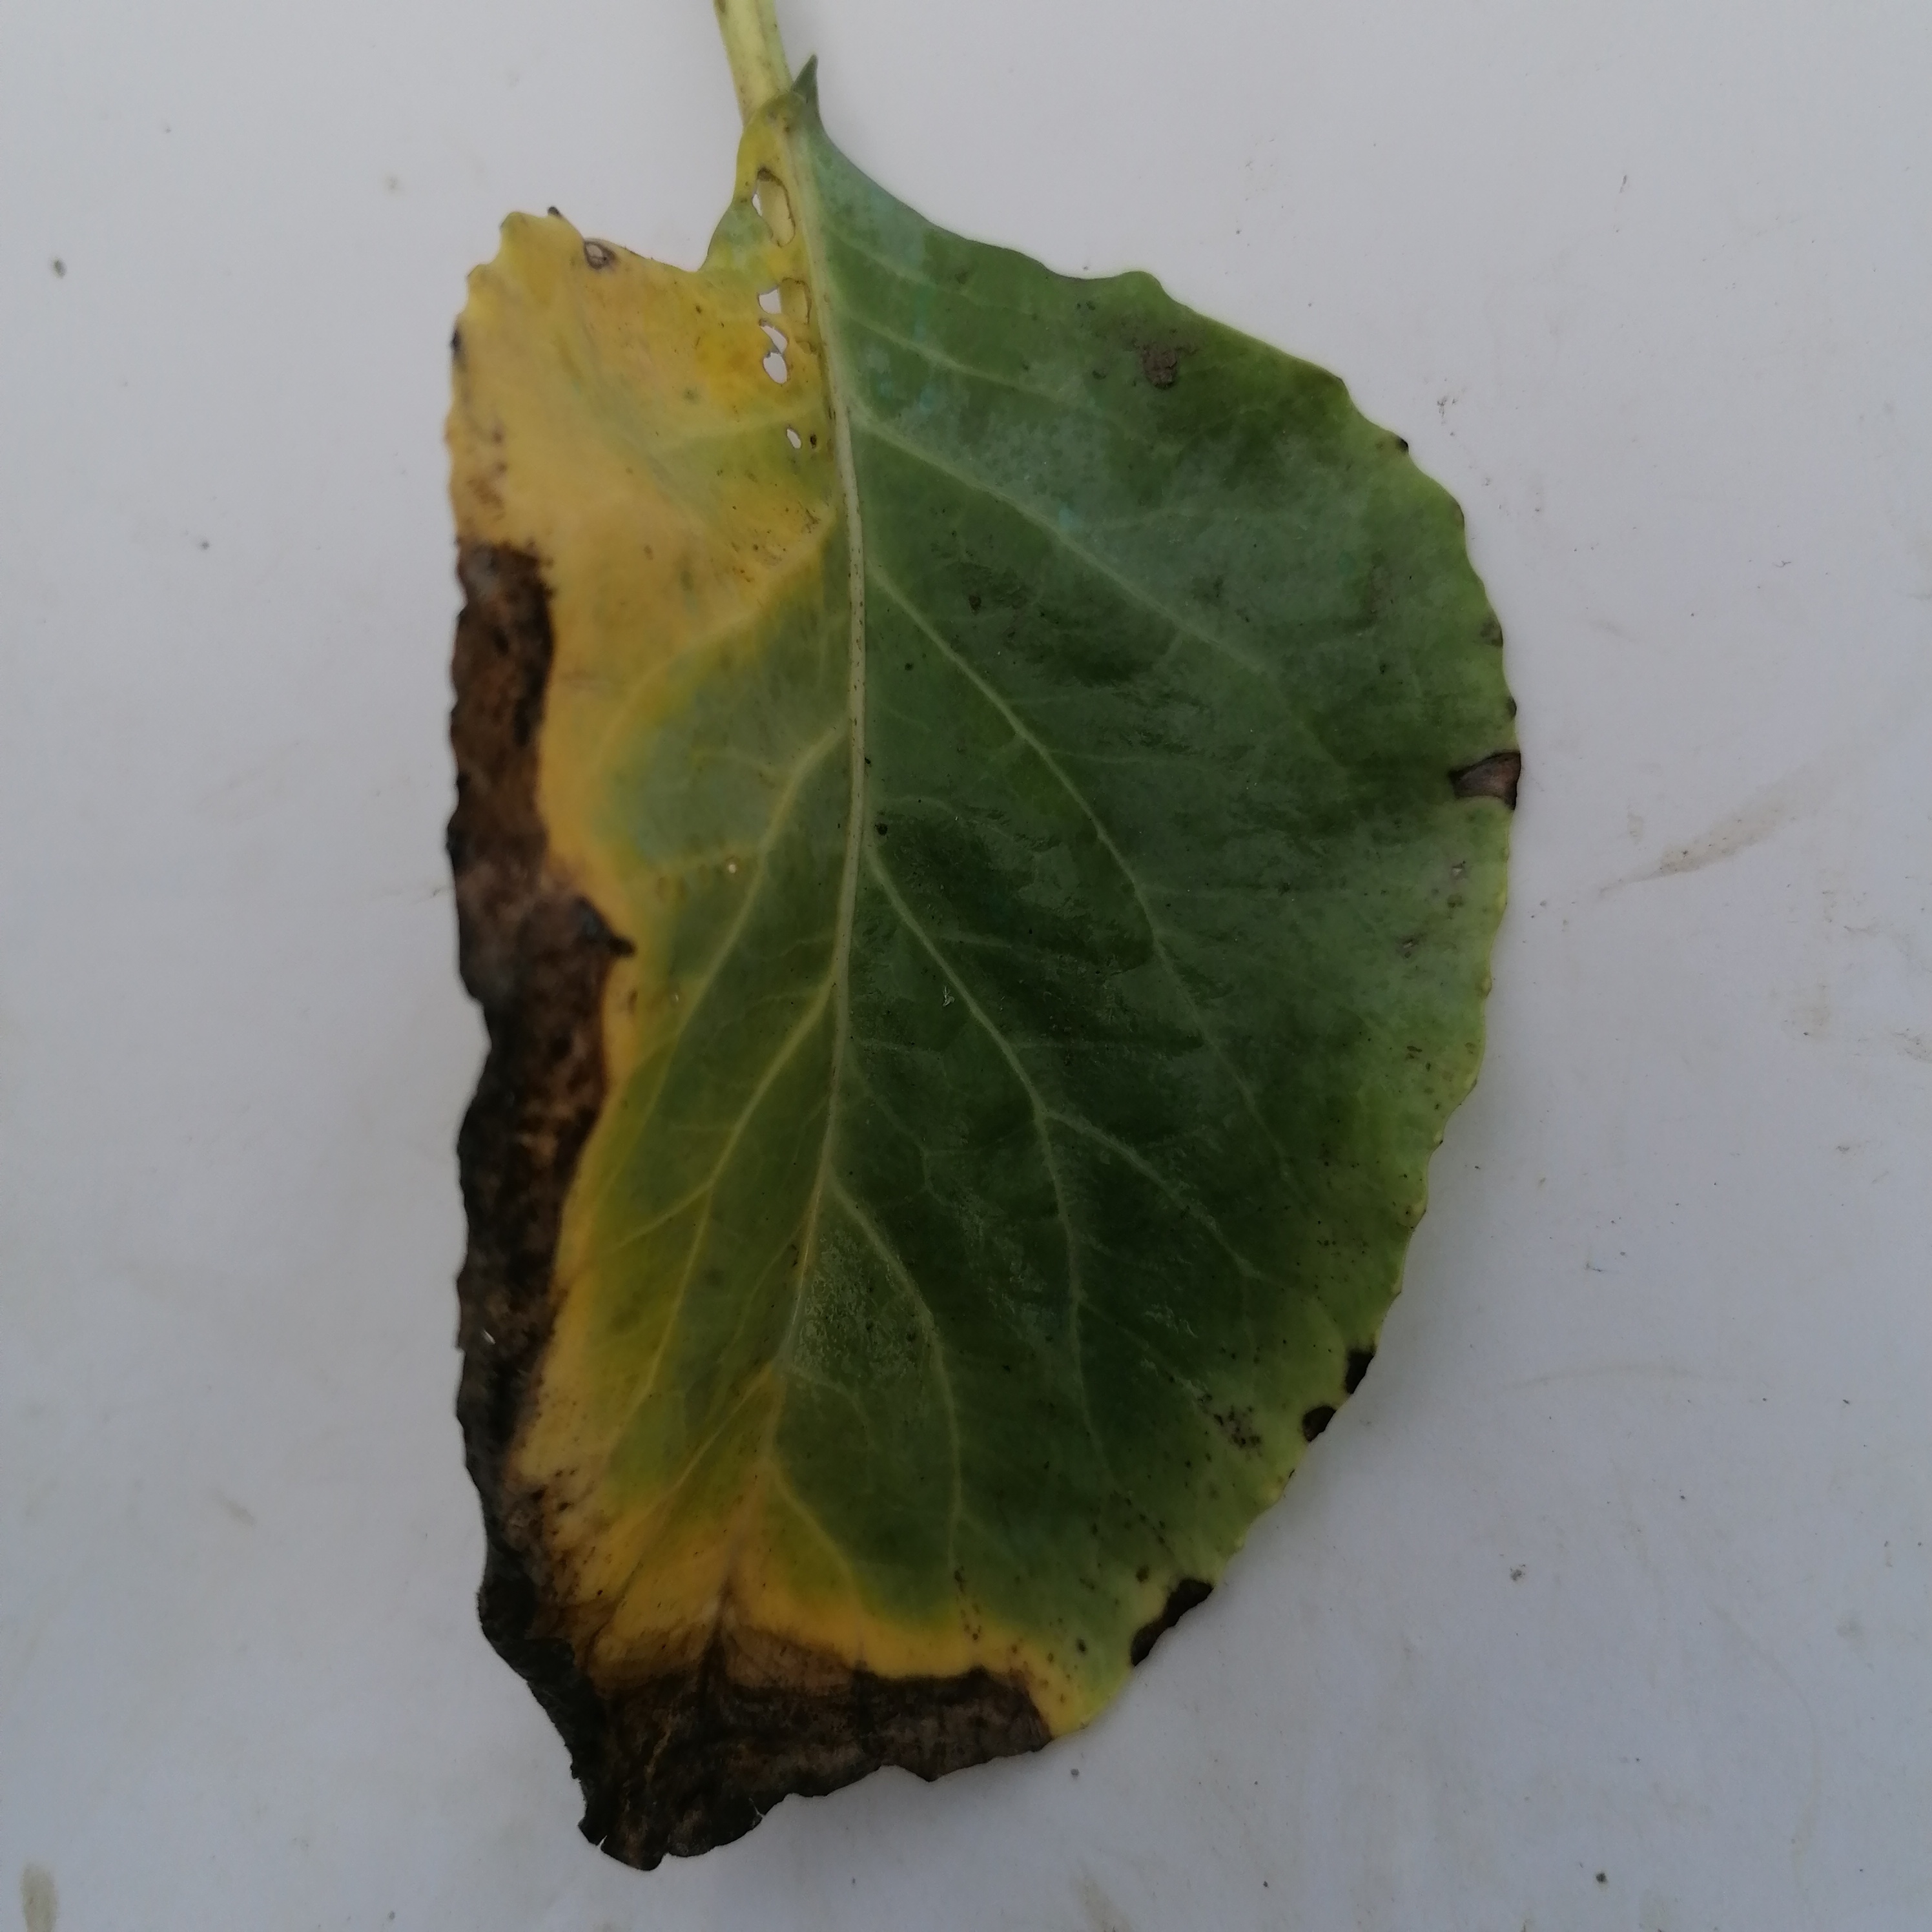
Label: Black Rot